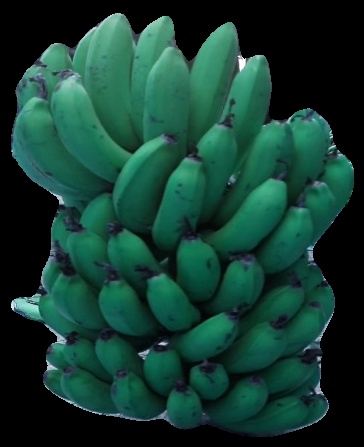
Variety: pachbale
Grade: grade2